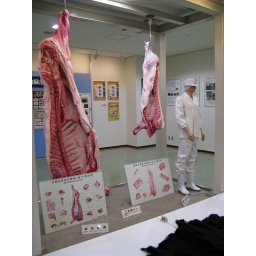
The information hall has posters and illustrations on the wall and big plastic meat in the middle.